1st Cavalry Regiment (Chile)

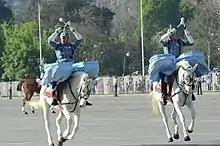
Kettledrummers of the regimental band.

Being the seniormost band of the cavalry and armoured regiments and squadrons of the Army and the inheritor of the long tradition of mounted bands in Chile since the 20th century the Regimental Band maintains a high standard of excellence and fitness as it performs both mounted and dismounted public duties within the Santiago Metropolitan Region while also playing in community events. Unlike the other mounted bands, but more similar to British and German mounted bands, it is a complete ensemble composed of brass and woodwind instrumentalists, together with a bugle platoon. In mounted formation the band is accompanied by two mounted kettledrummers playing in the old German tradition.